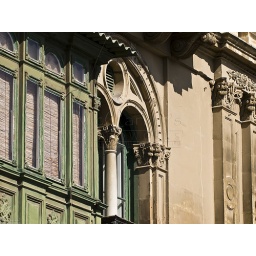
Typical features on a facade of a house in Malta